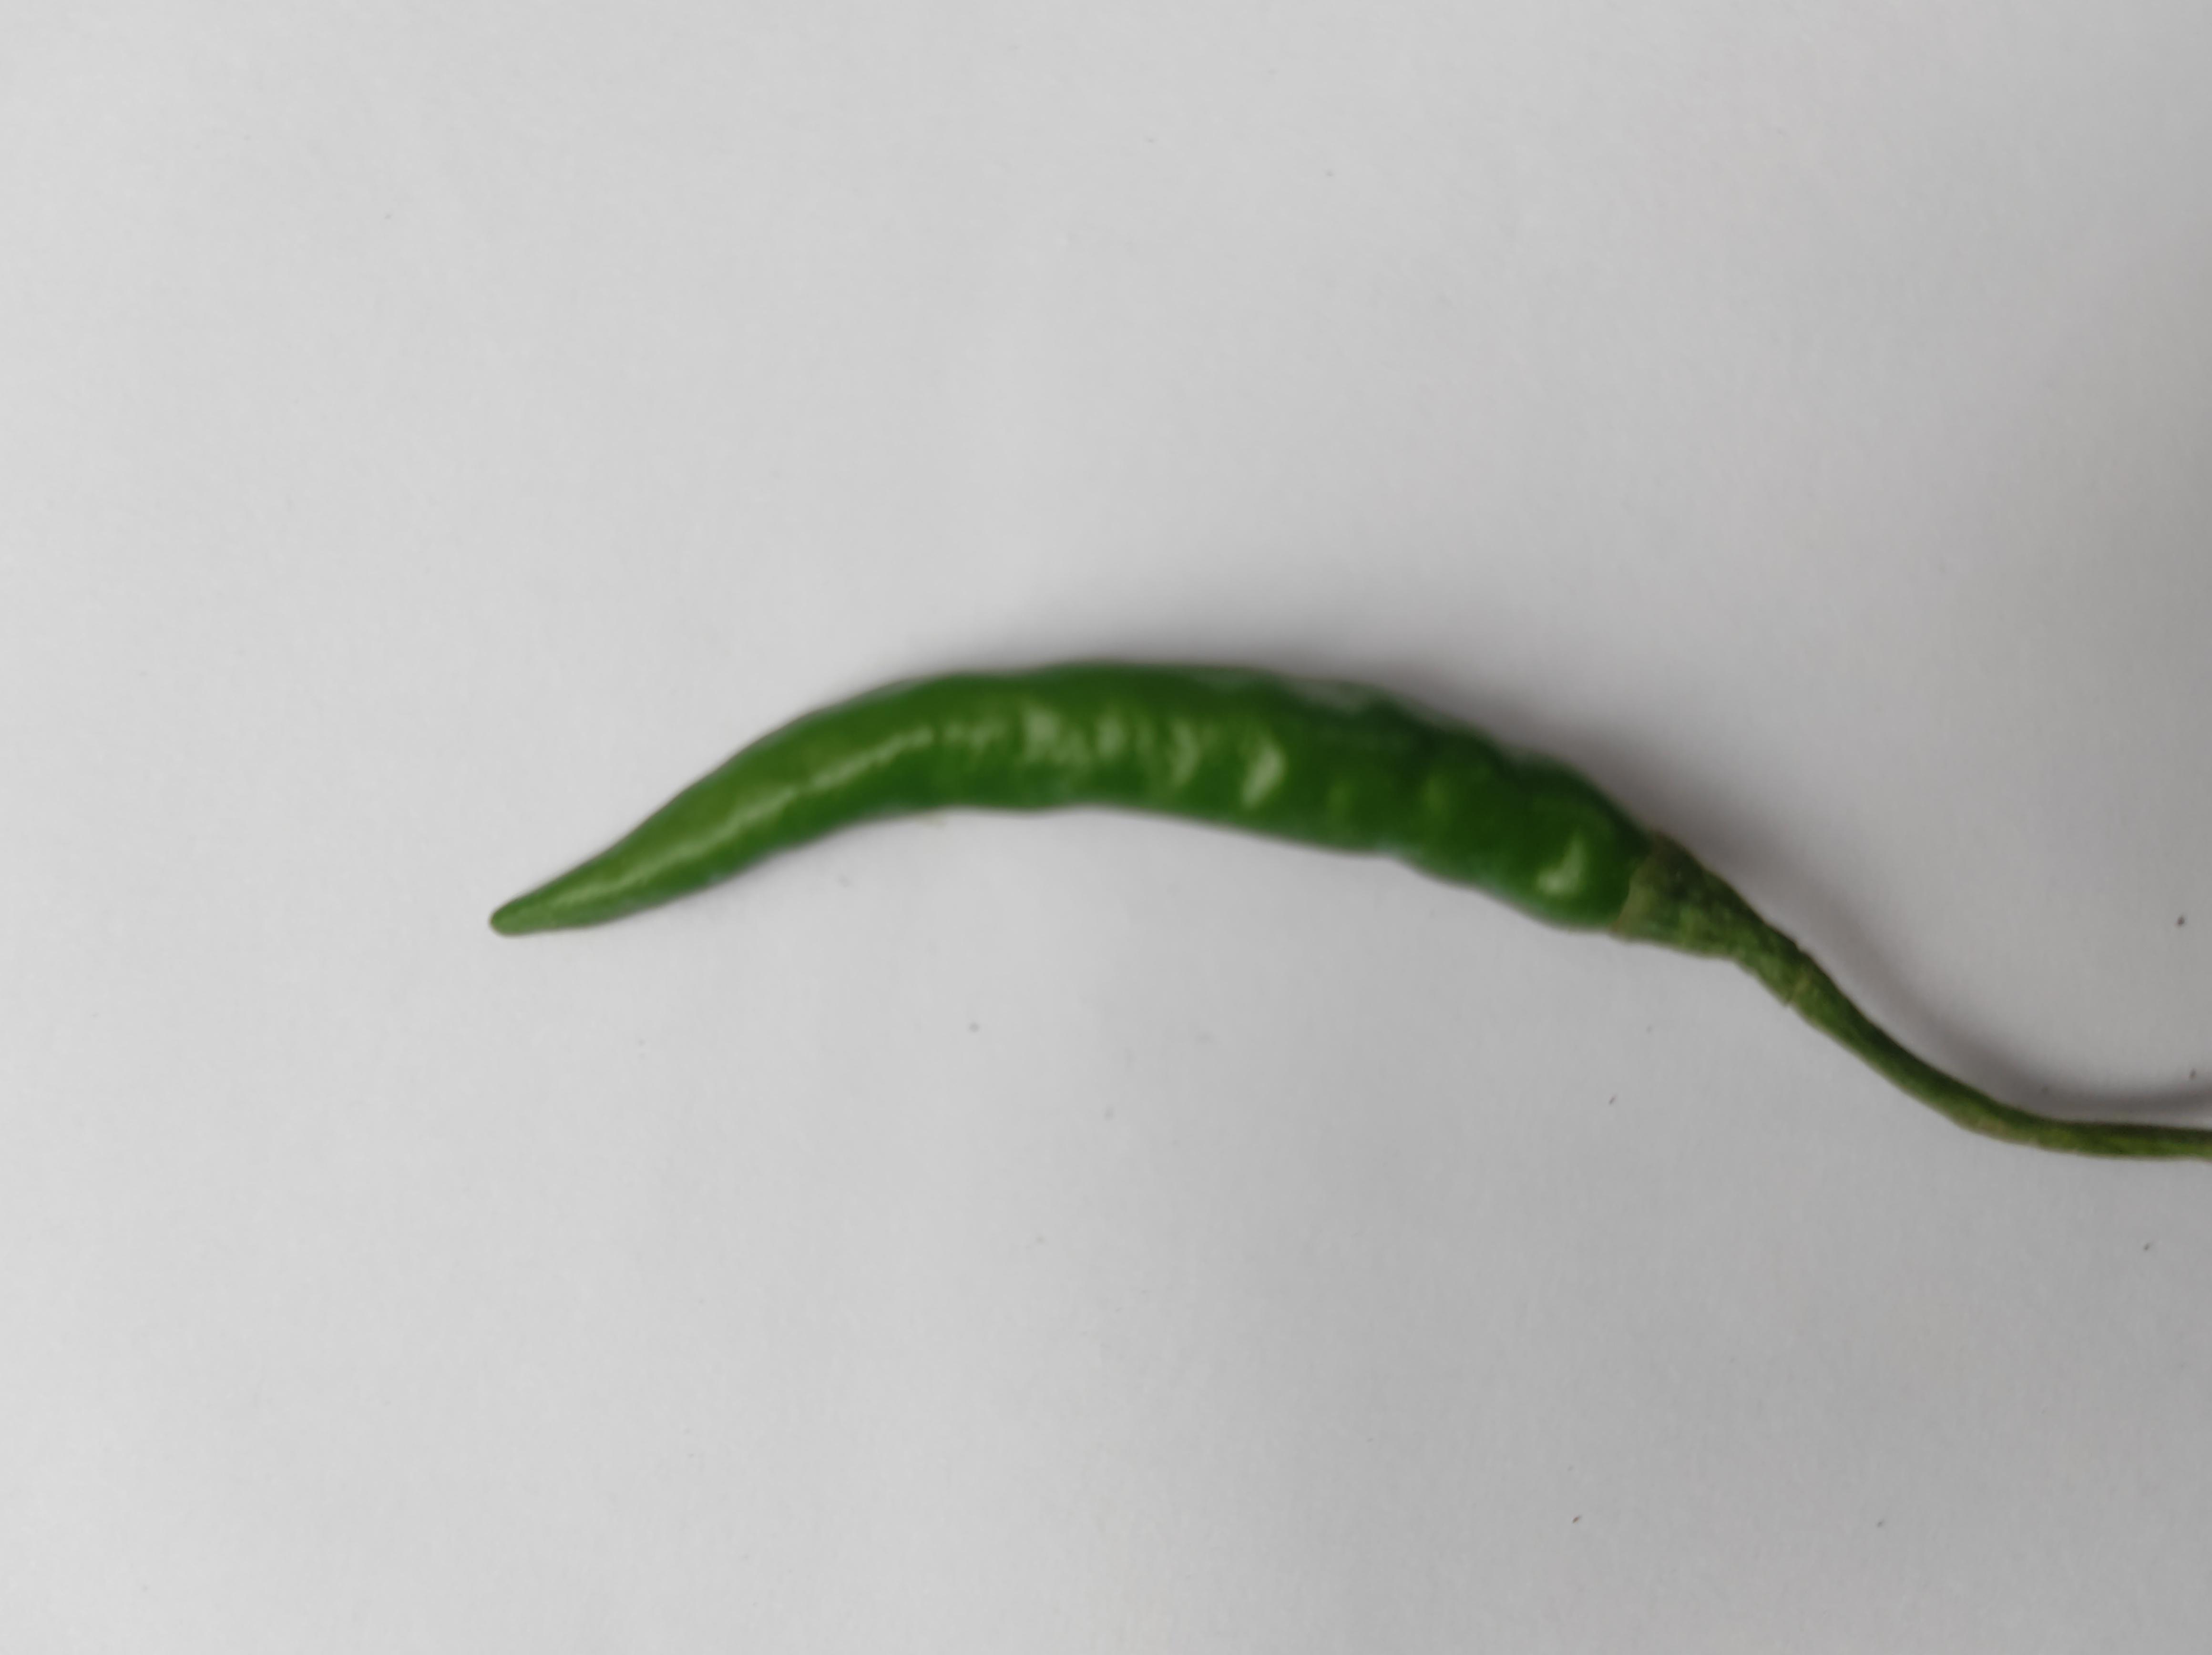
Label: Green Chili